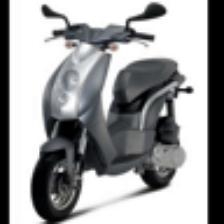
Label: NonHuman